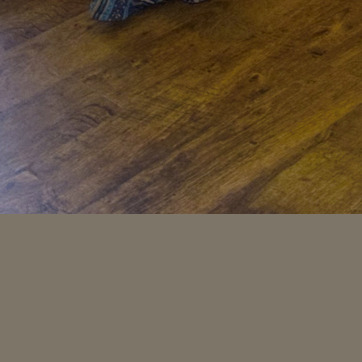
Material: wood